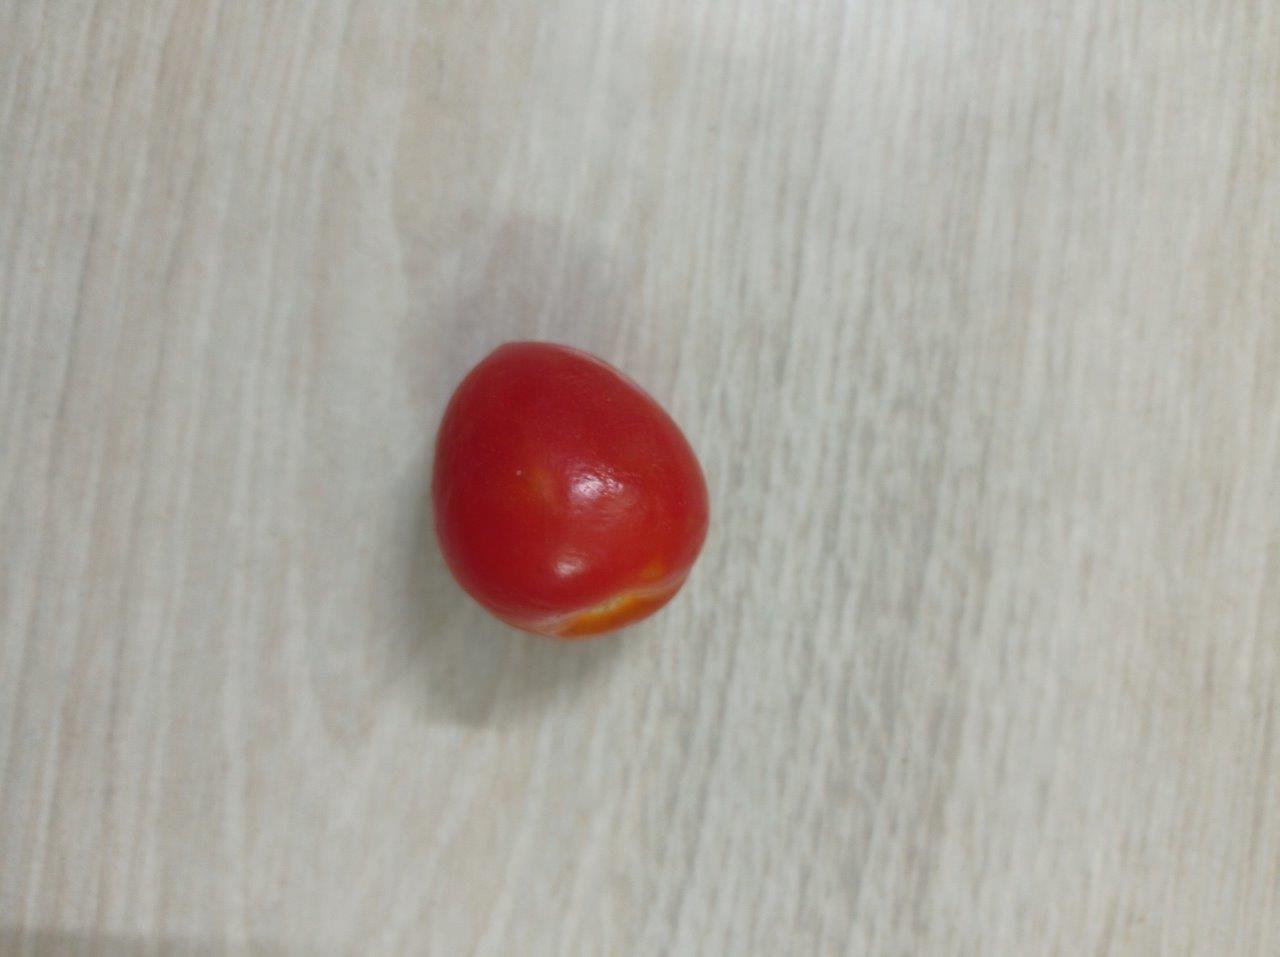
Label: Fresh